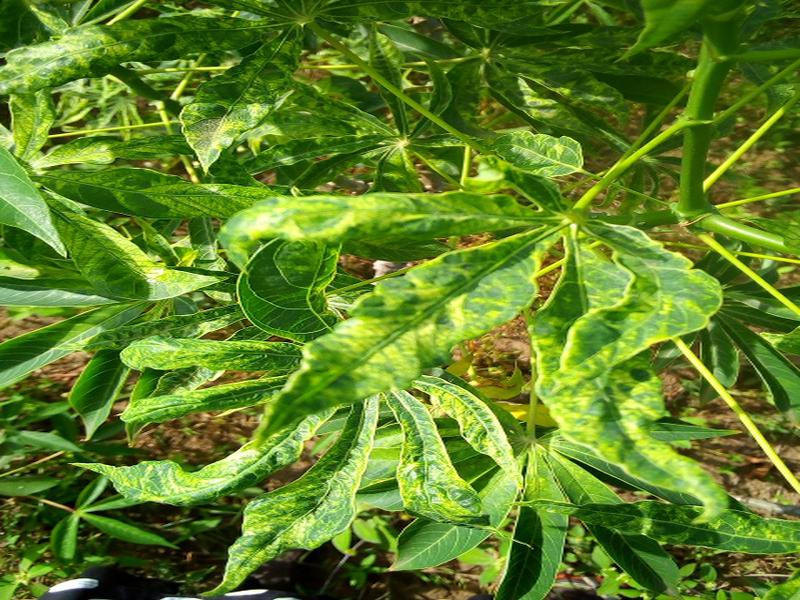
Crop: cassava
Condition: mosaic_disease